Describe the emotion expressed in this image:  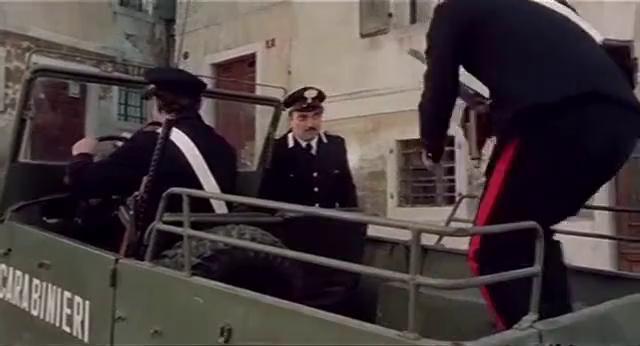
This person displays Suffering, valence and arousal with low intensity.